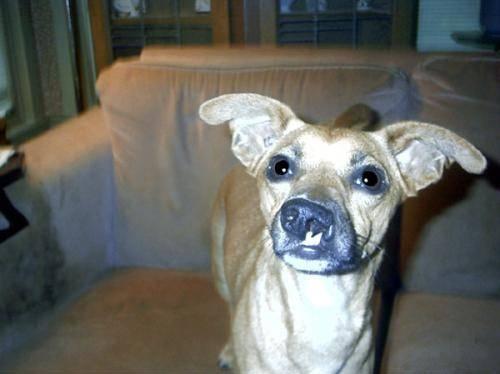
dog